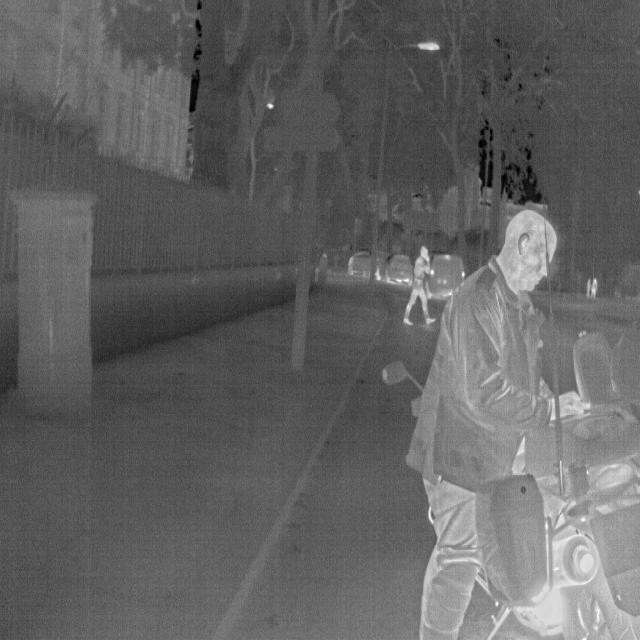
Detected objects:
label: person
label: person